List of conflicts in the Americas

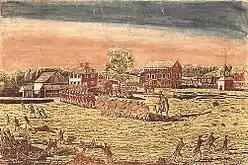
The first of four engravings of the Battle of Lexington and Concord by Amos Doolittle from 1775. Doolittle visited the battle sites and interviewed soldiers and witnesses. Contains controversial elements, possibly inaccuracies. Fire from the militia may have occurred but is not depicted.

This covers all conflicts in the 1800s that occurred between the governments of North America that took place within the modern territory of the United States of America and conflicts between North American and European states. This does not include conflicts regarding Native Americans.